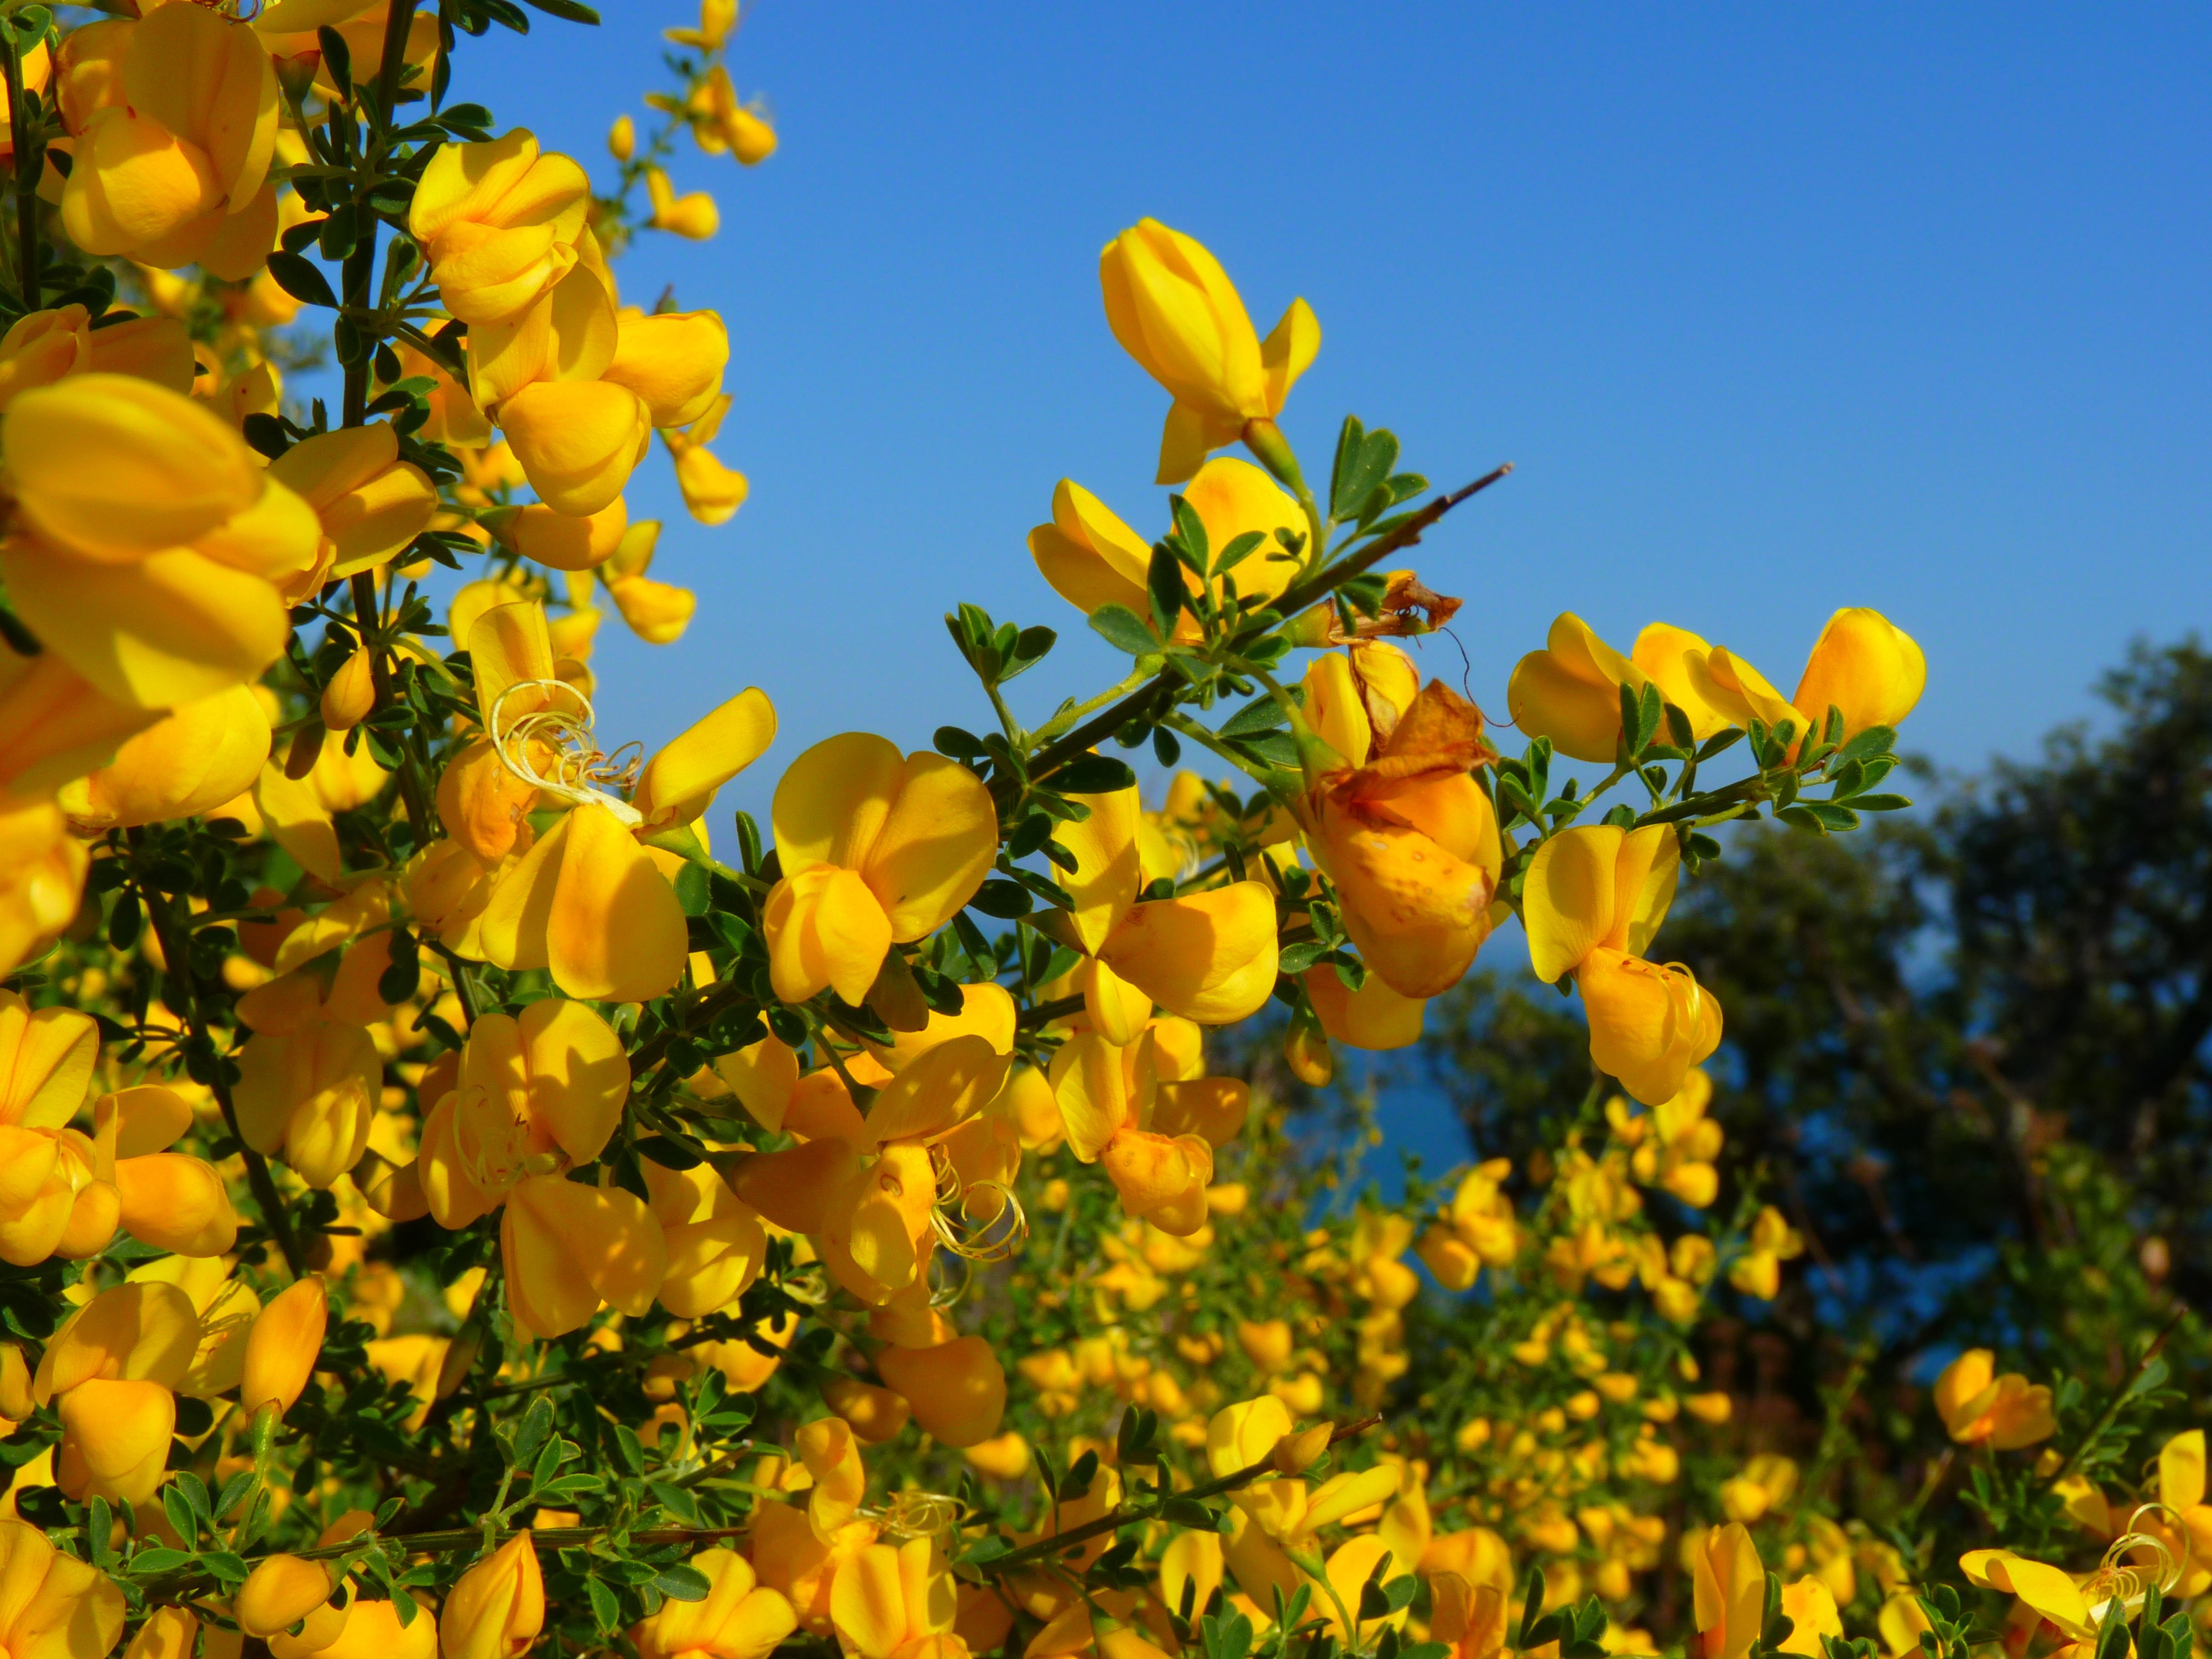
tree, nature, branch, blossom, plant, sky, fruit, sunlight, leaf, flower, bloom, food, produce, autumn, yellow, agriculture, flora, season, rapeseed, wildflower, shrub, toxic, smell, broom, flowering plant, land plant